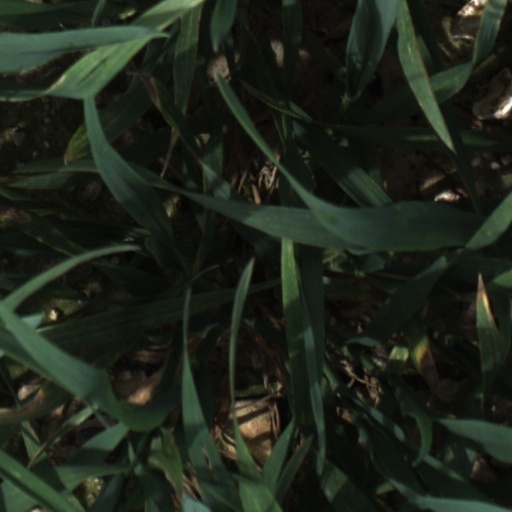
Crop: wheat